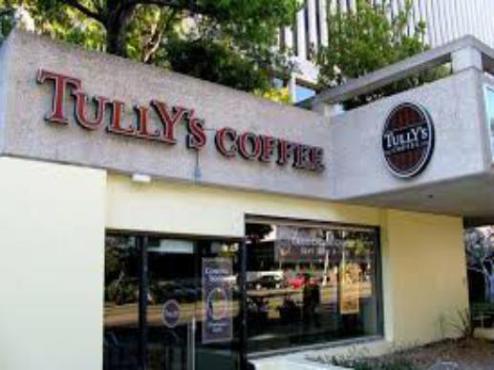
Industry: Food